Eugénie Fougère

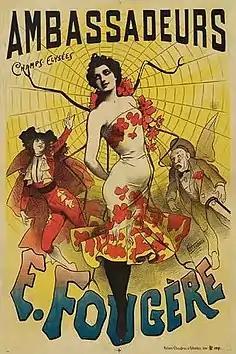
Eugenie Fougère at the Parisian café-concert "Café des Ambassadeurs". Here she is depicted as a sexy incarnation of a spider, attracting and catching men in her web. (Poster by Alfred Choubrac)

Often described as "extravagant", Fougère was a very dynamic, elusive and noisy whirlwind of talk and gestures. In addition to the U.S., she performed all over the world. She was particularly fond of Italy, where she made her debut in 1895 at the café-chantant "Salone Margherita" in Naples. When she was performing there in 1902, she contacted Camorra boss Enrico Alfano to ask for help in returning some of her missing jewelry. Within a few days, Alfano tracked down the thieves and restored the jewelry. The case made headlines and Alfano was arrested for complicity in the crime, but was acquitted. The Italian comical actor Nicola Maldacea, with whom she sang duets, remembered her as: